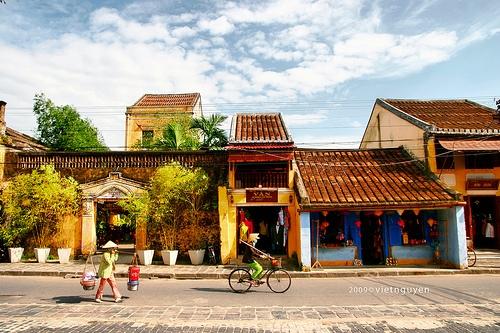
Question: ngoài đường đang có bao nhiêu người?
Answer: đang có hai người đang đi ngoài đường